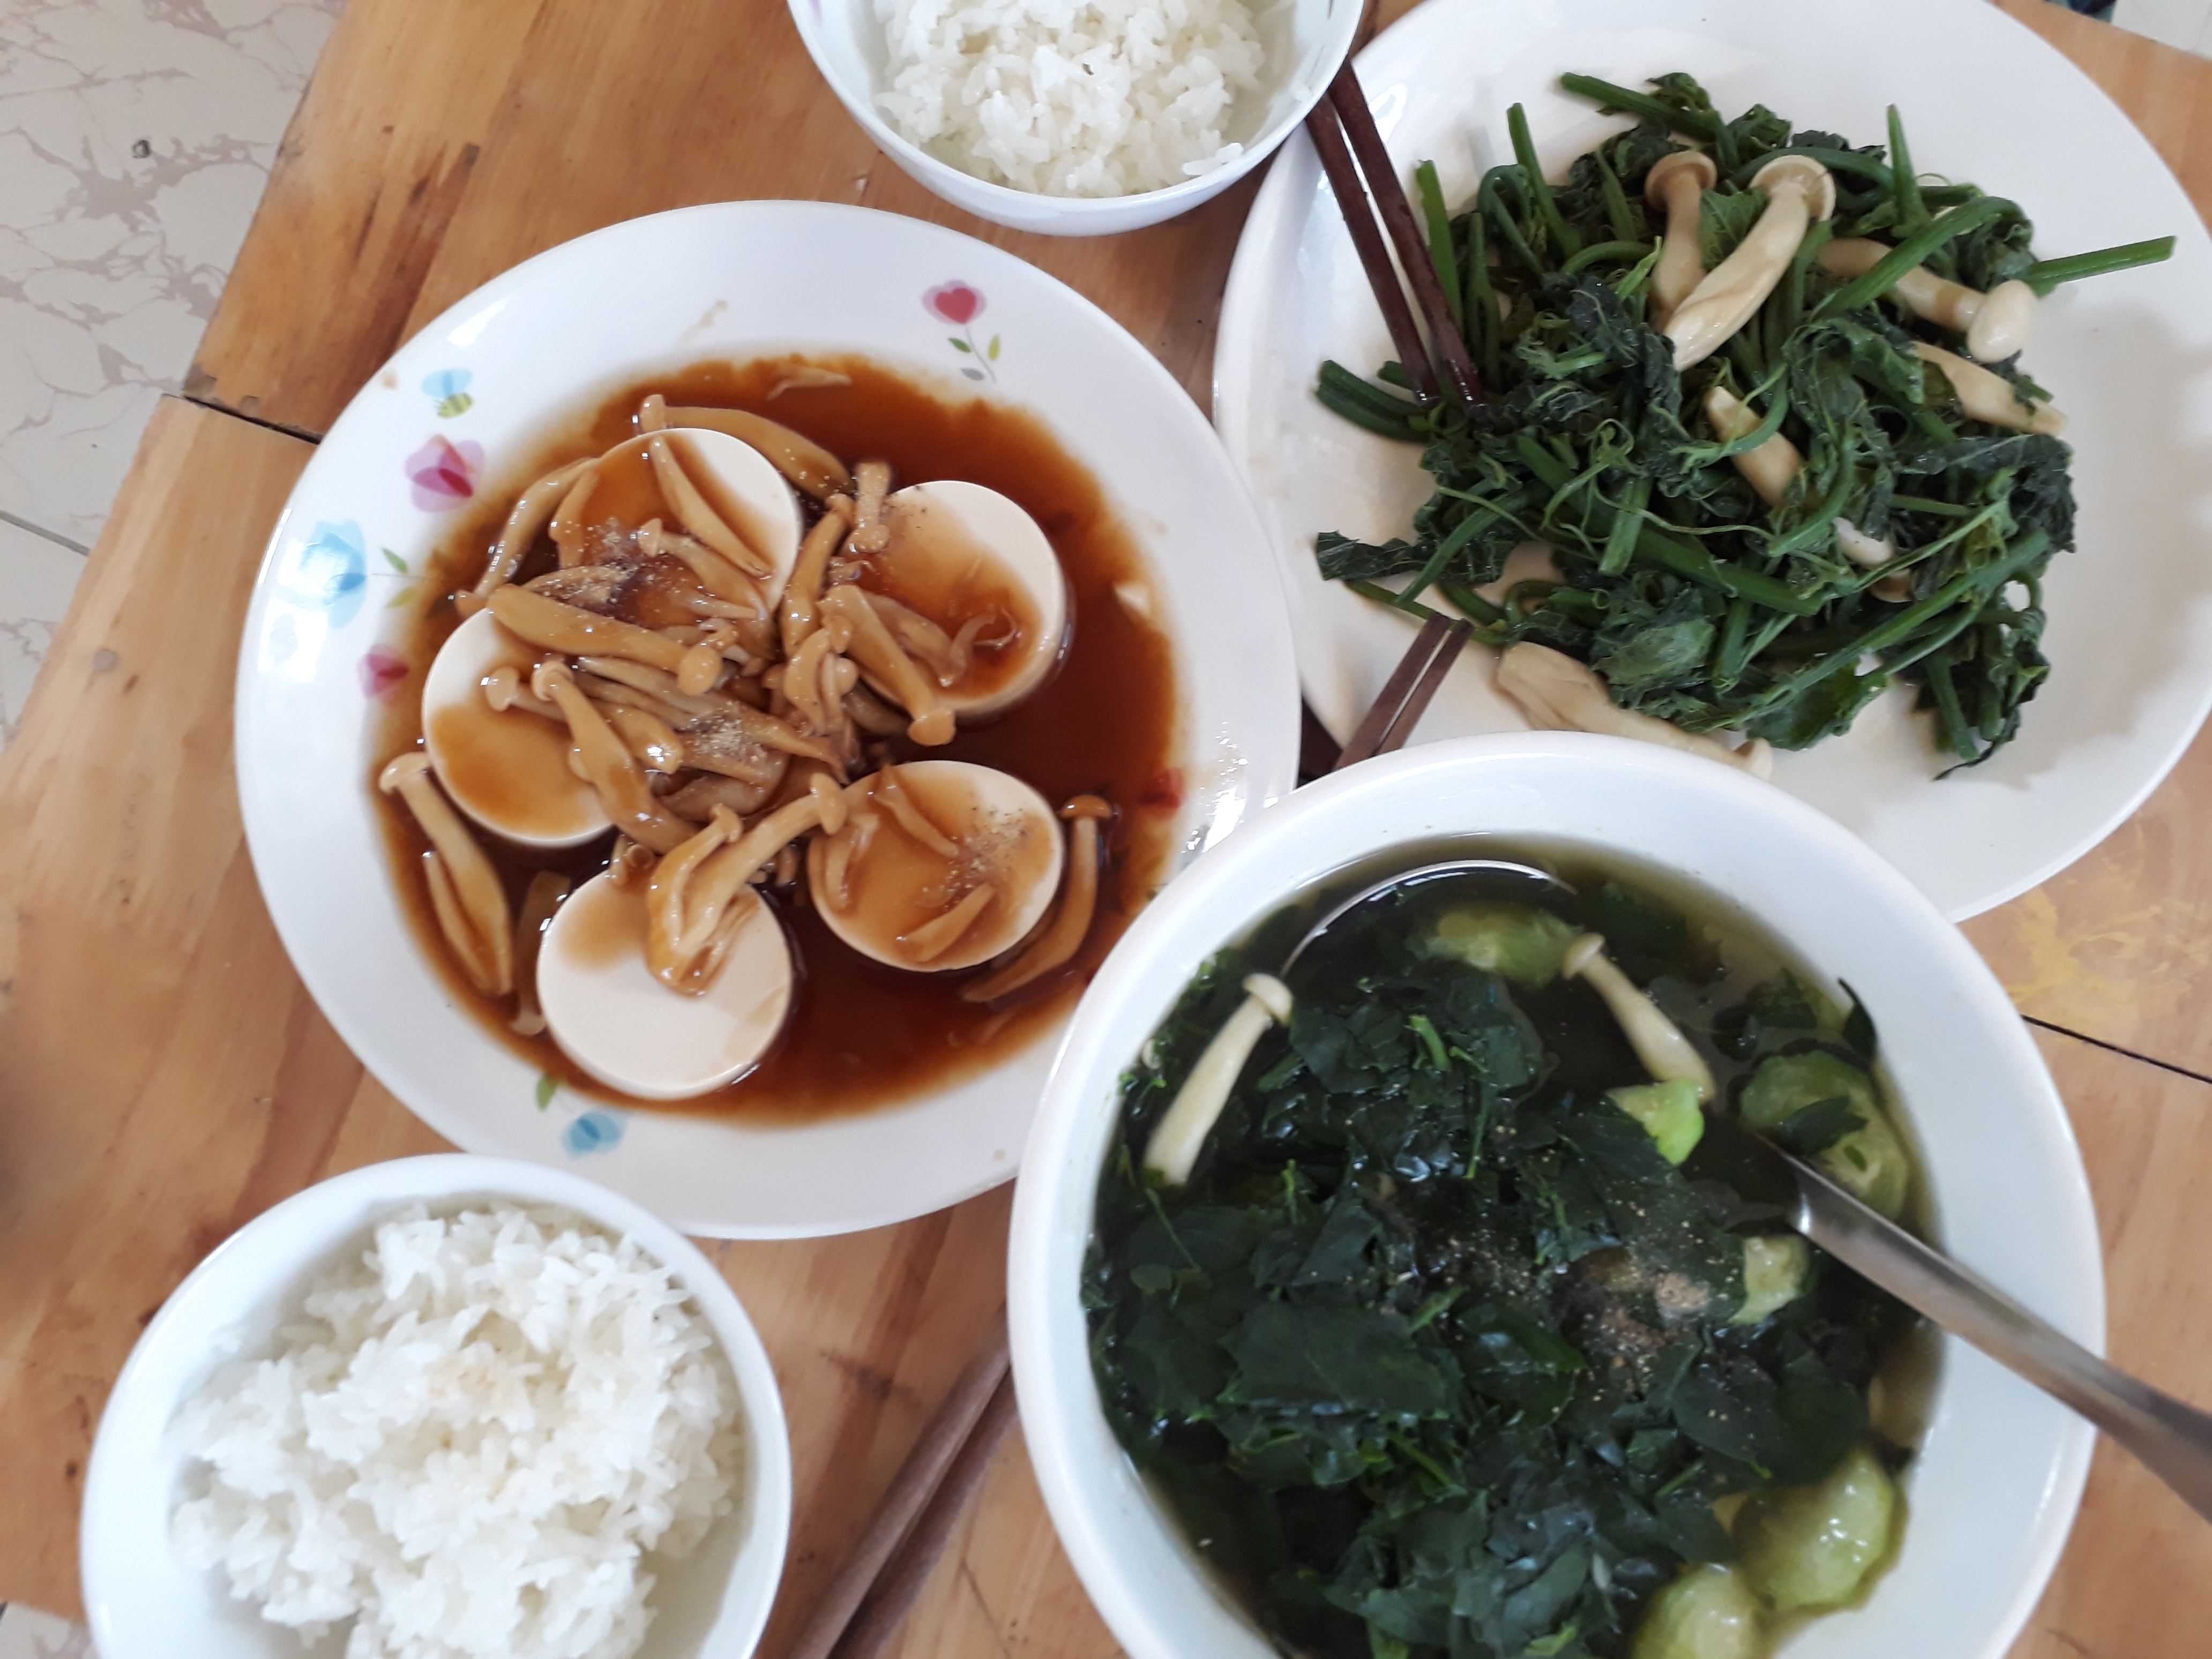
food, rice, vegetables, dish, cuisine, ingredient, meal, lunch, comfort food, produce, vegetarian food, brunch, Miyeok guk, recipe, namul, leaf vegetable, breakfast, soup, wakame, vegetable